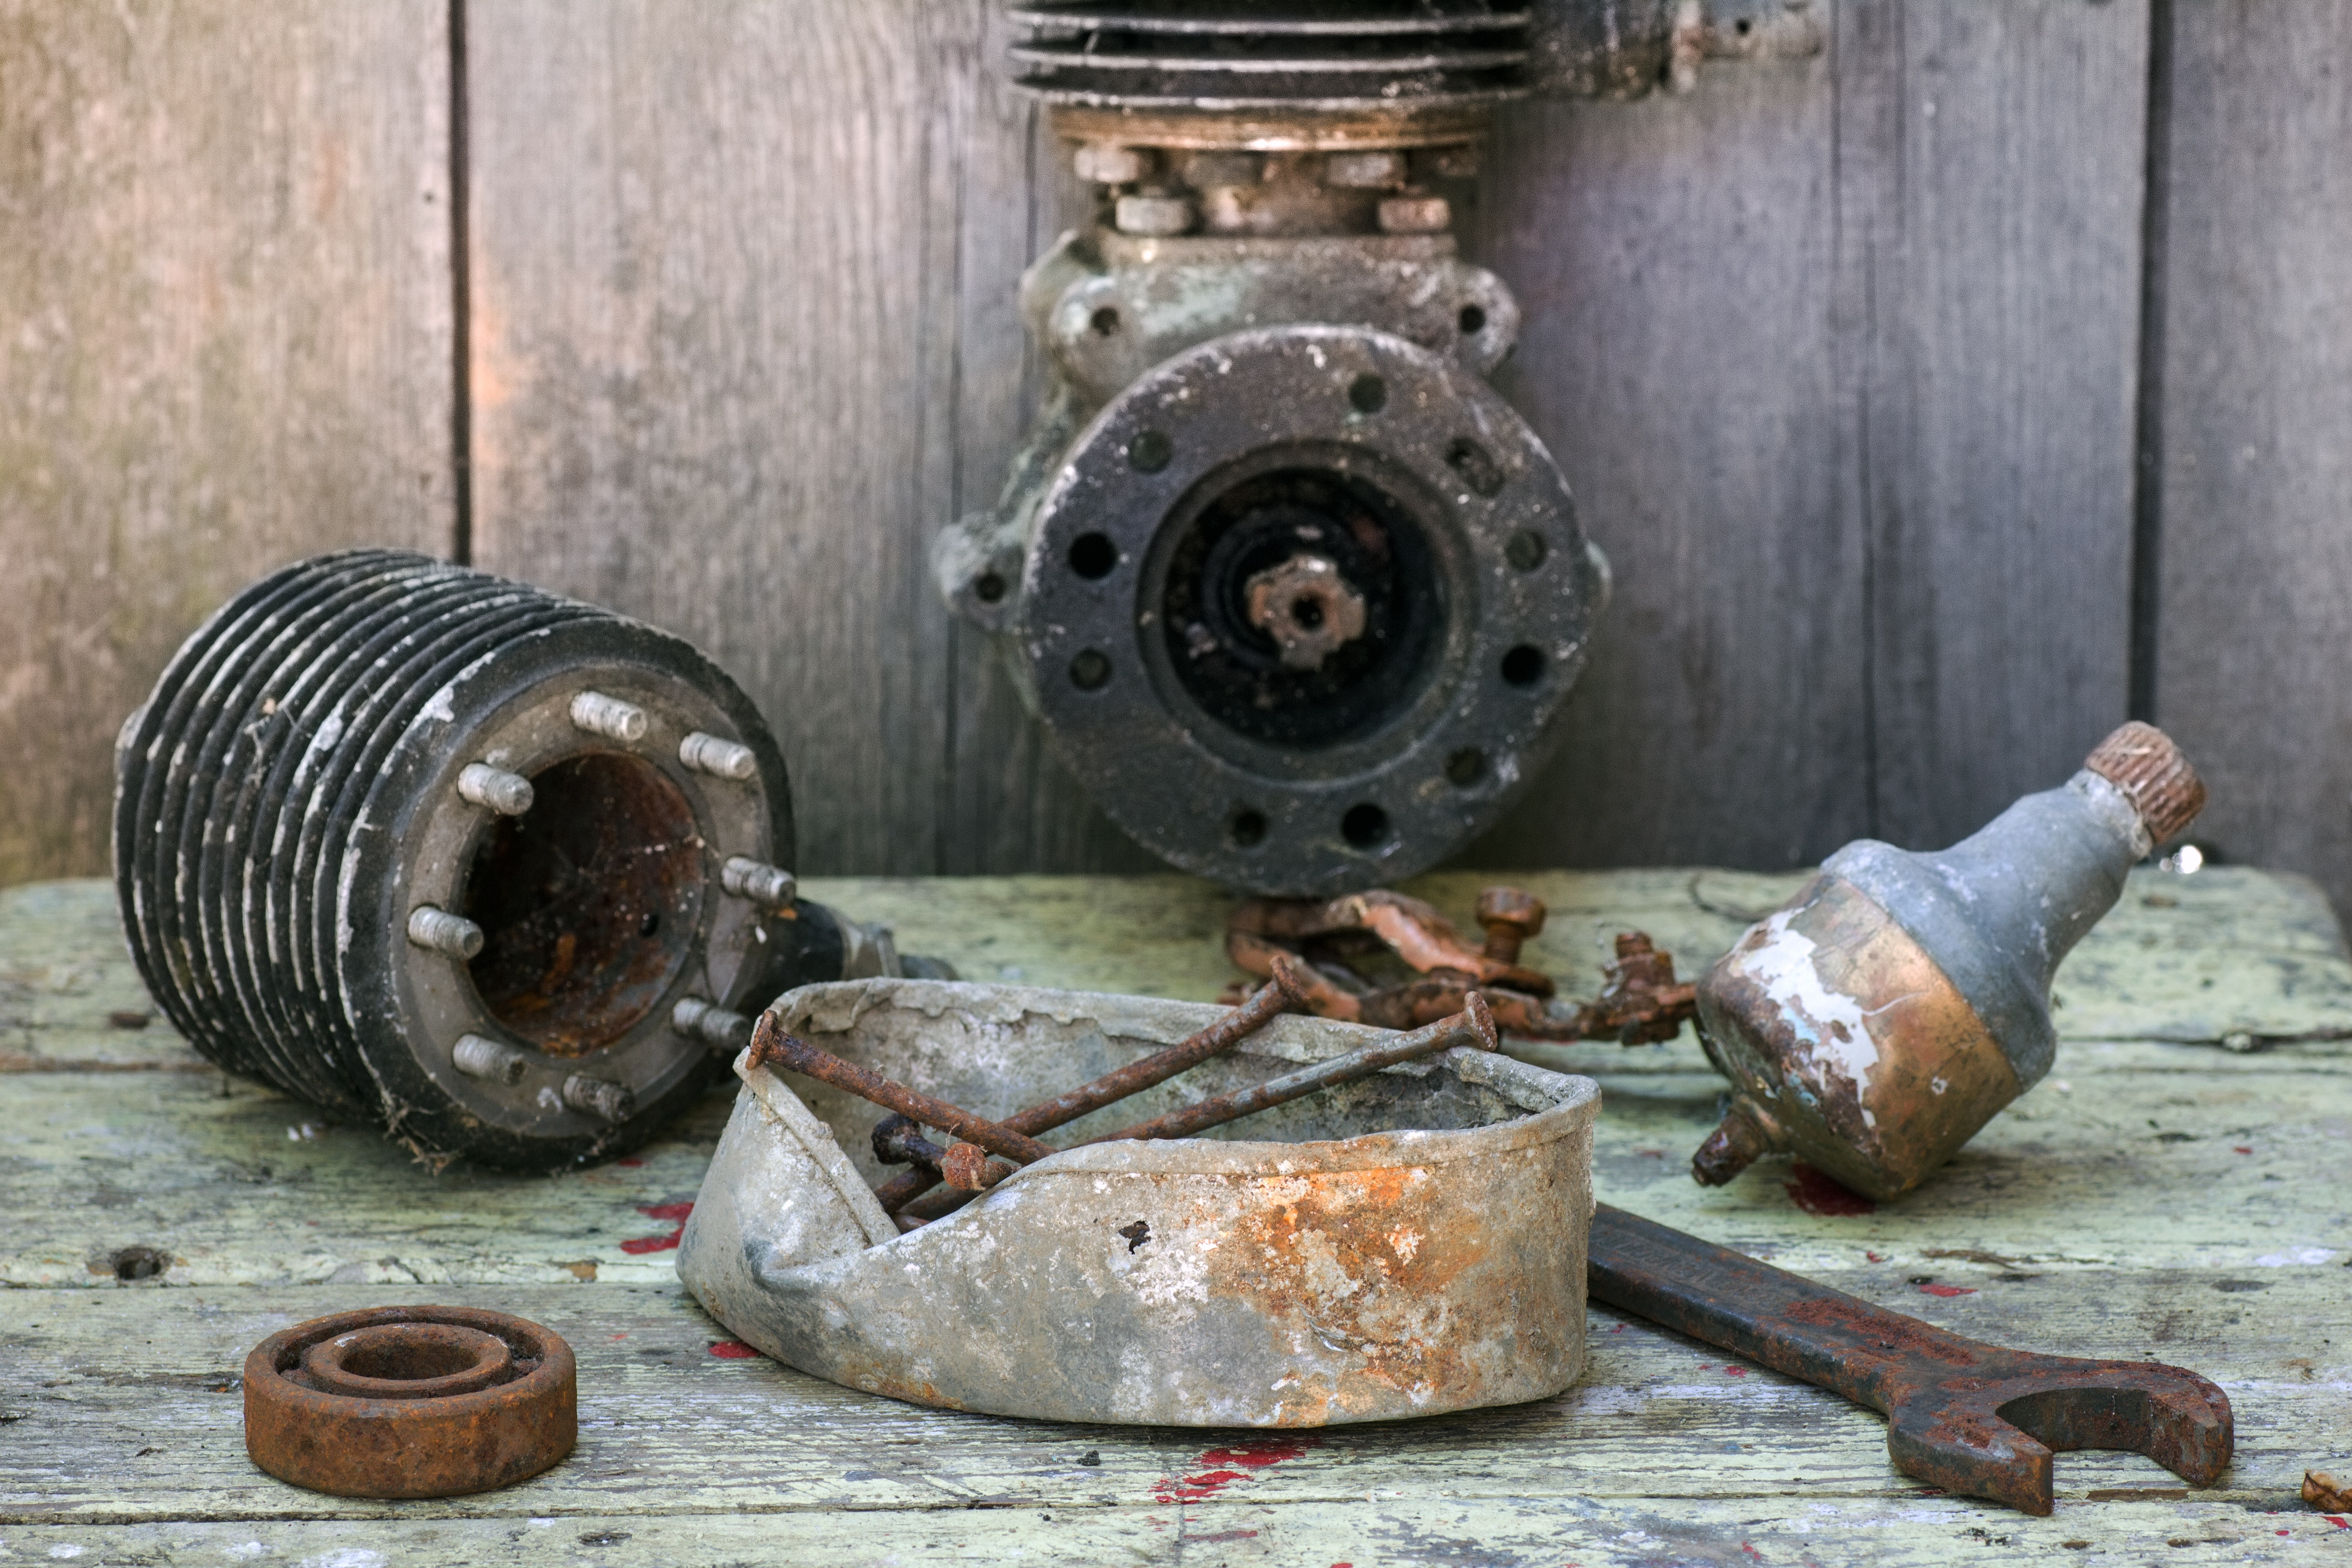
wheel, tool, still life, cylinder head, spanner, man made object, old engine, machine tool